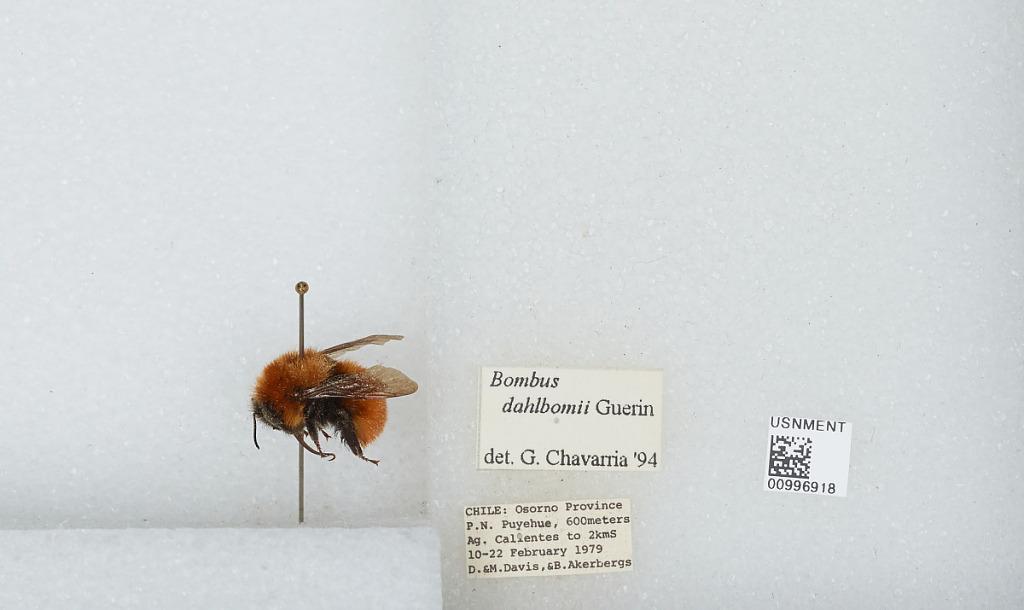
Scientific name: Bombus (Fervidobombus) dahlbomii Guérin
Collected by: M. Davis & B. Akerbergs
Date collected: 1979-2-10
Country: Chile
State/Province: Los Lagos
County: Osorno
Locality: Parque Nacional Puyehue, Aguas Calientes to 2 kilometers south
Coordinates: -40.7342, -72.3097
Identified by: Chavarria, G.